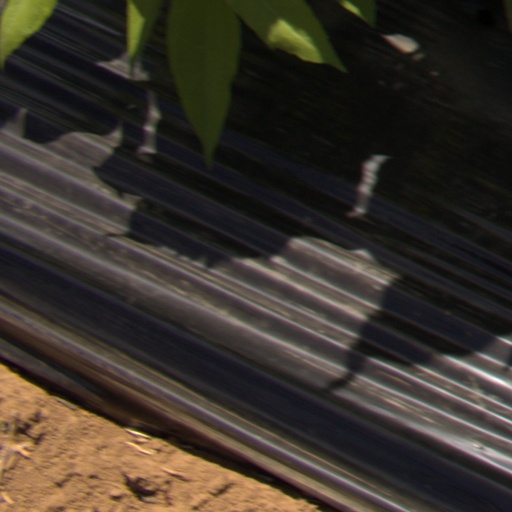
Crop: Jerusalem artichoke